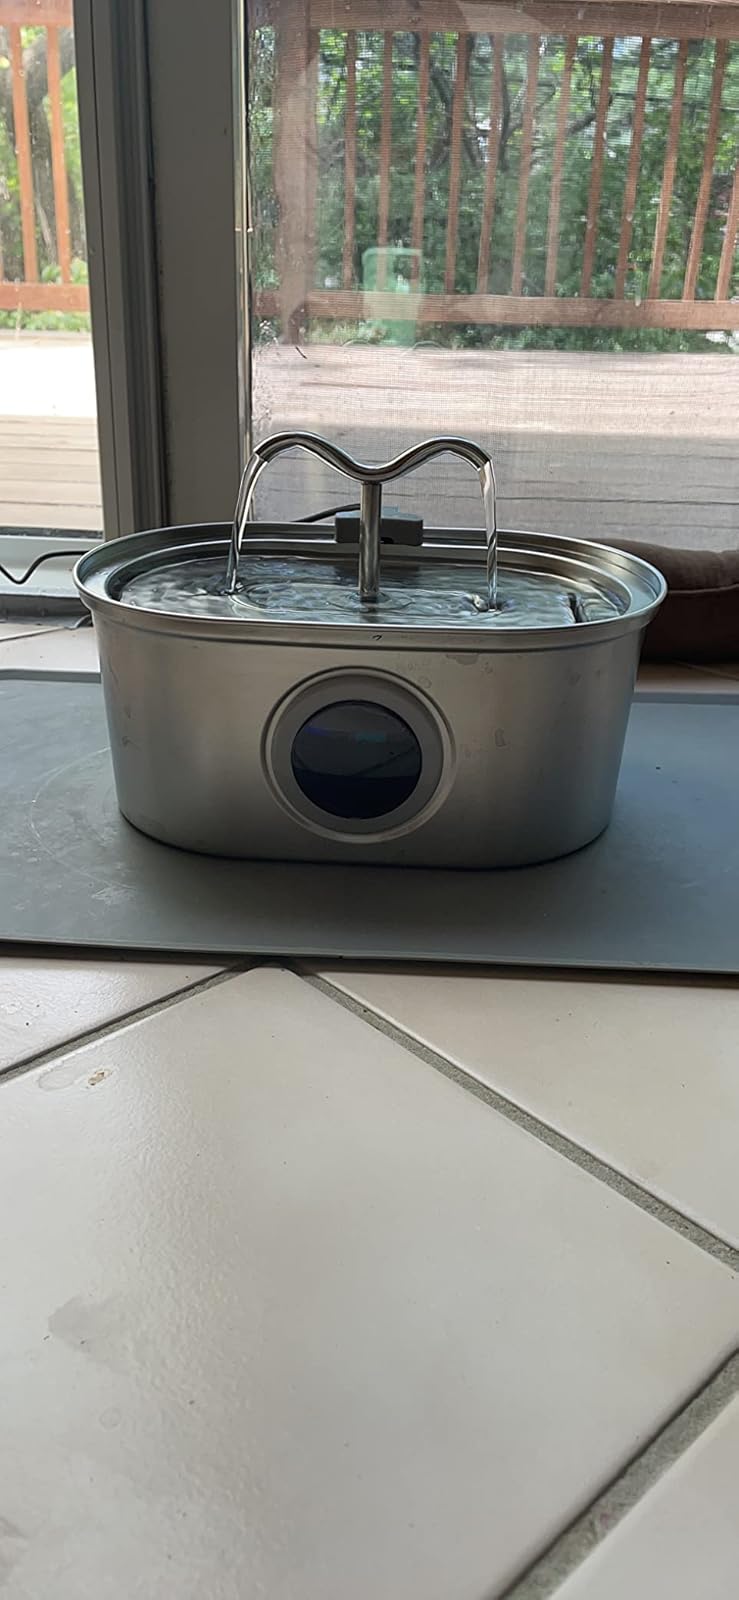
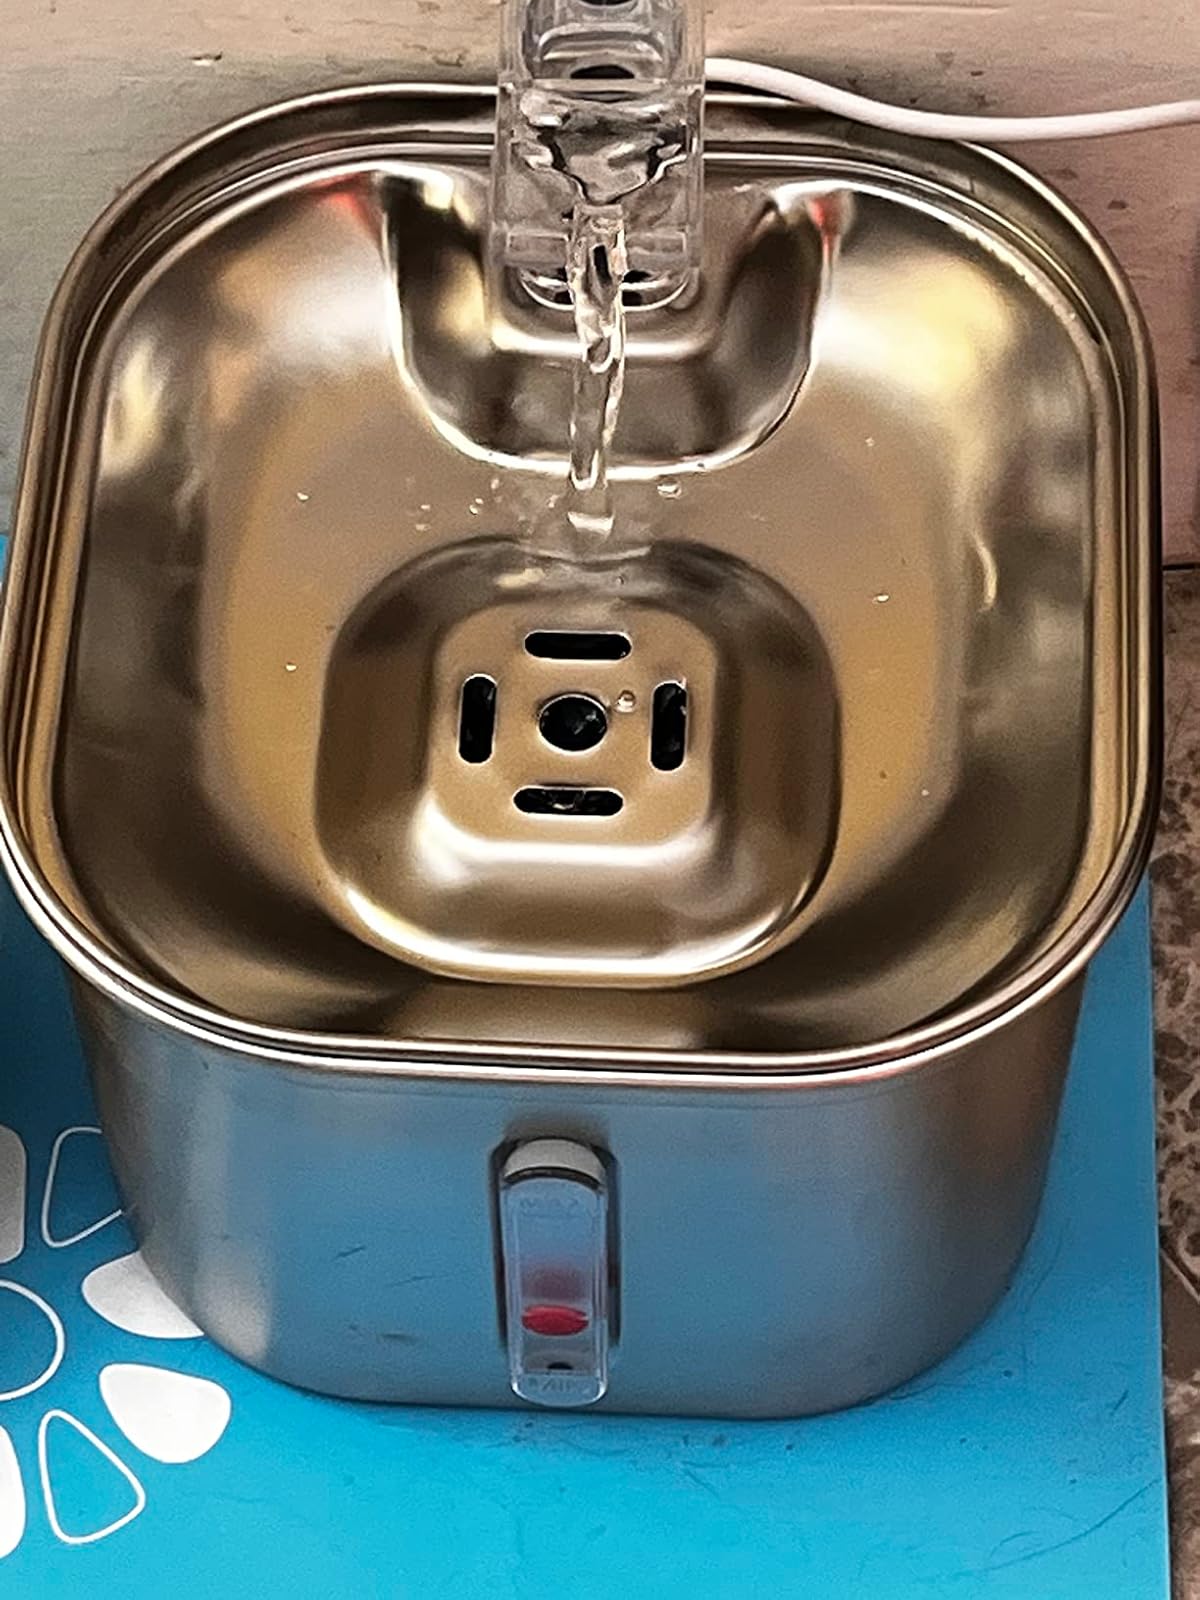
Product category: items_bowl
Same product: no